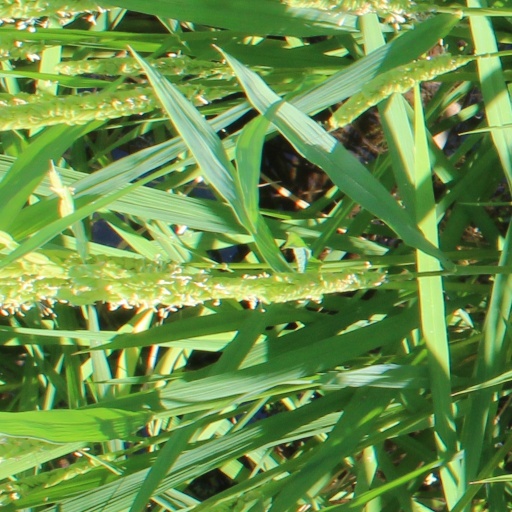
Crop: rice